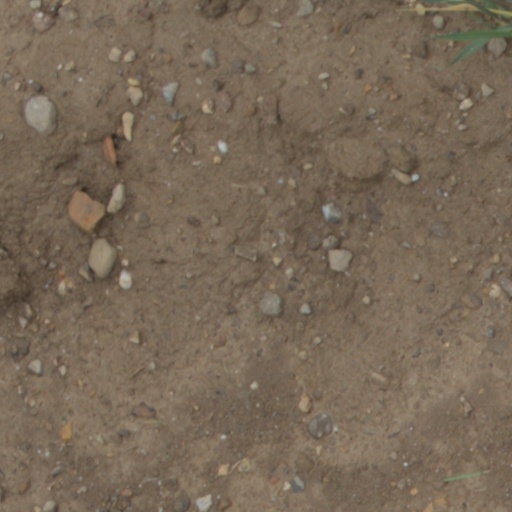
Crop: wheat